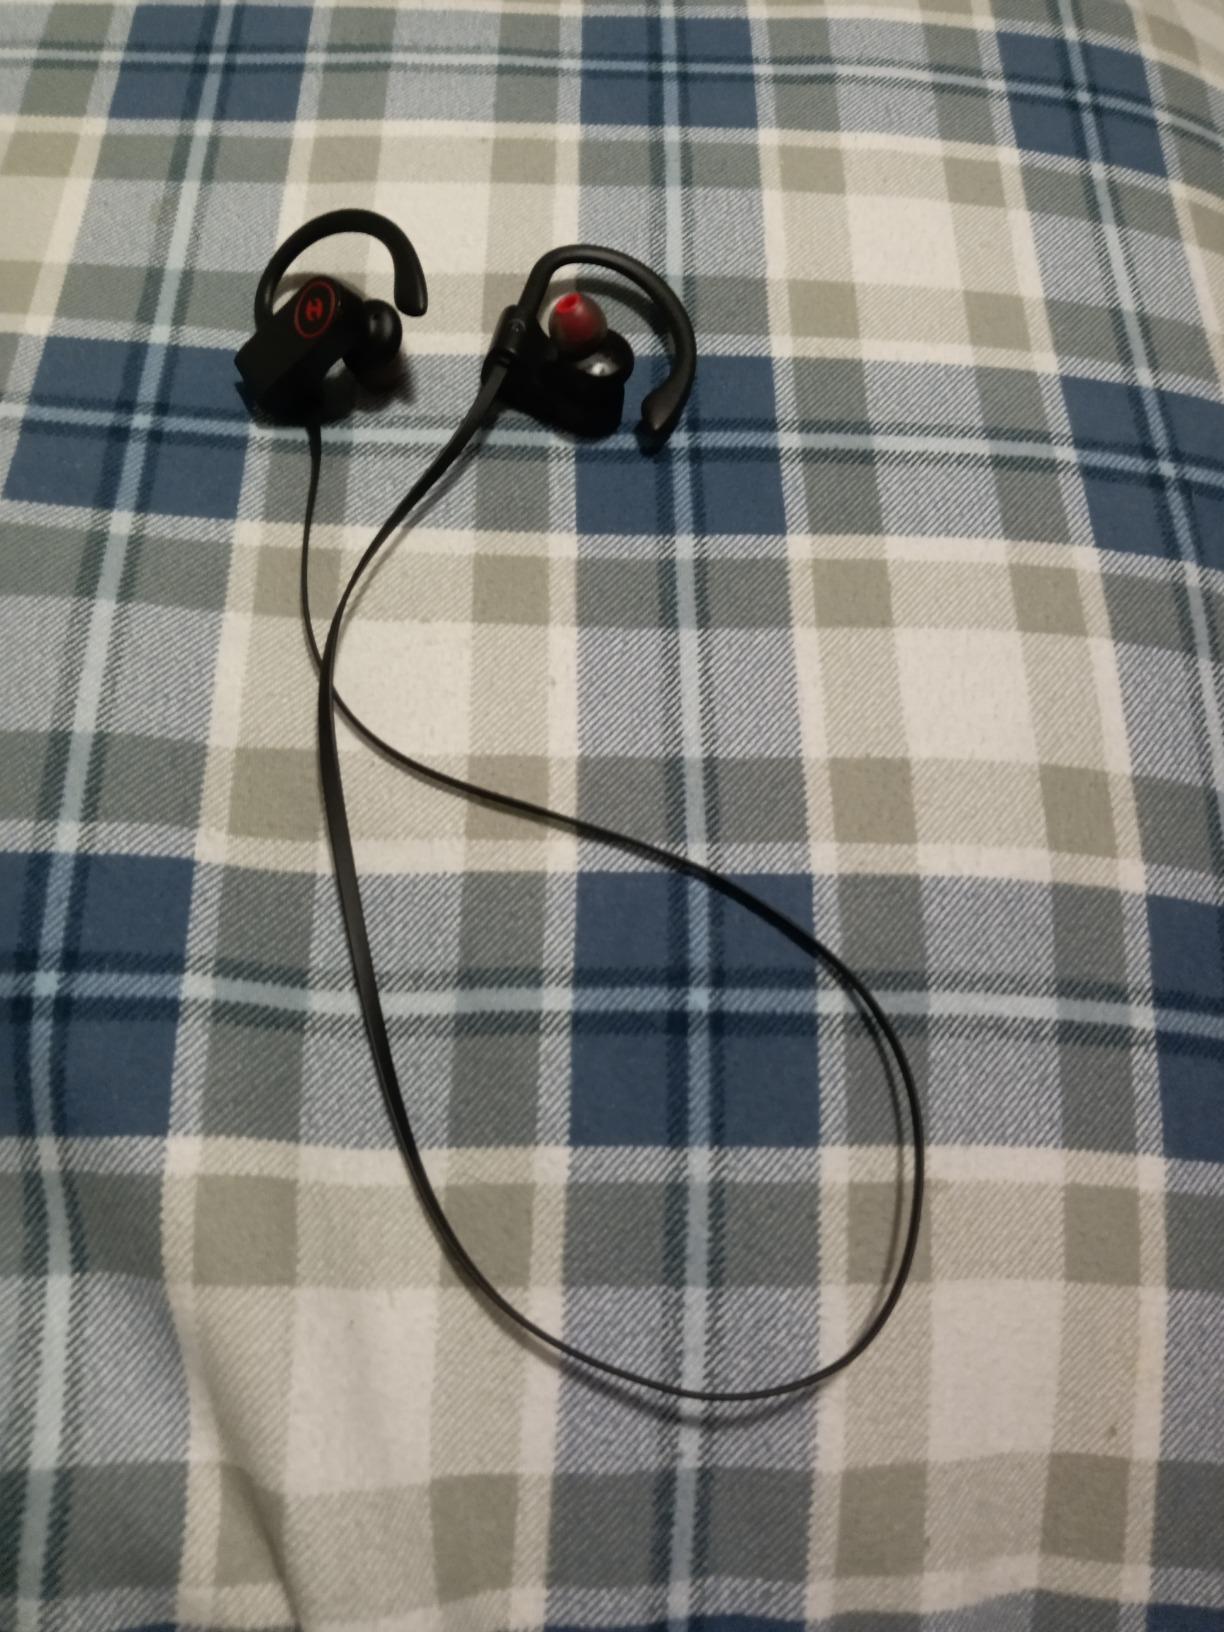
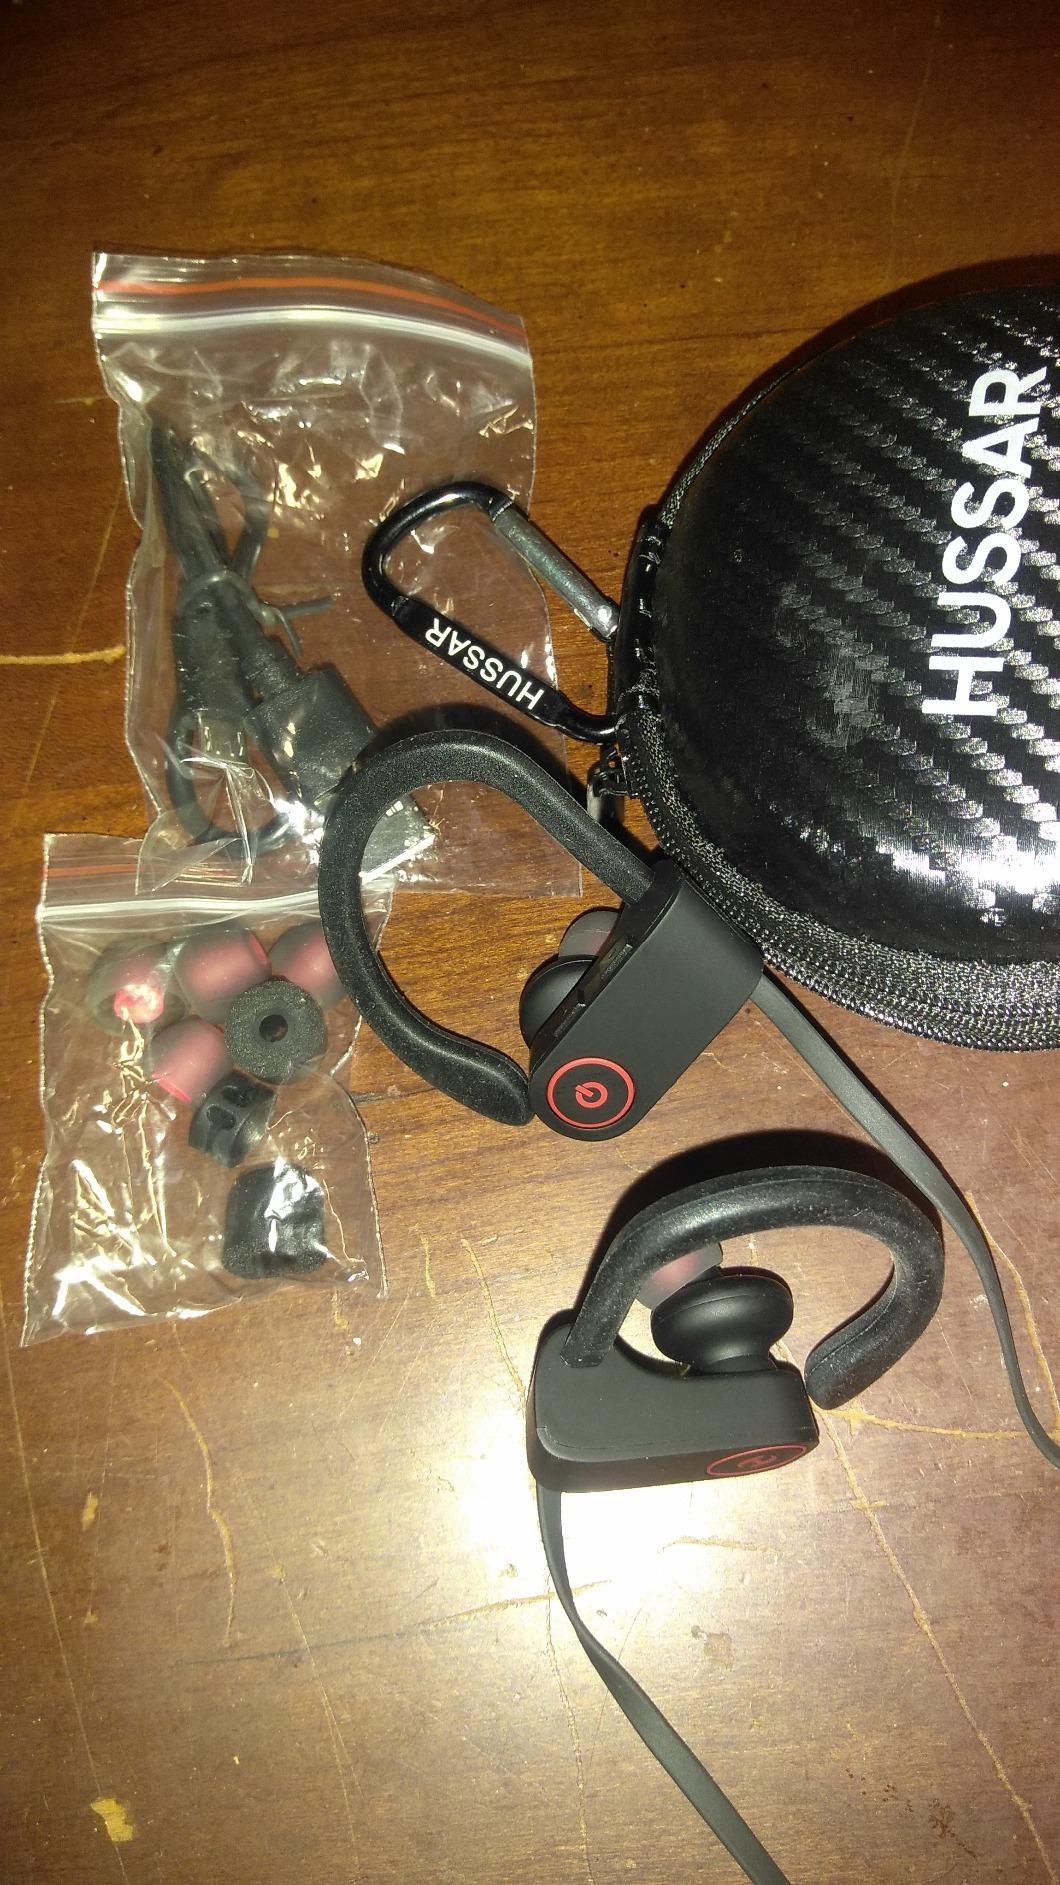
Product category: headphones
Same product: yes